Victory over the Sun

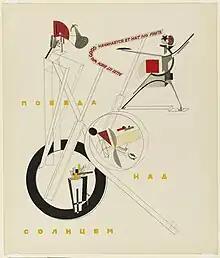
El Lissitzky's poster for a post-revolutionary production of the opera. The macaronic caption reads: "All is well that begins well and has not ended."

Victory over the Sun ("Pobeda nad Solntsem") is a Russian Futurist opera premiered in 1913 at the Luna Park in Saint Petersburg.